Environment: real
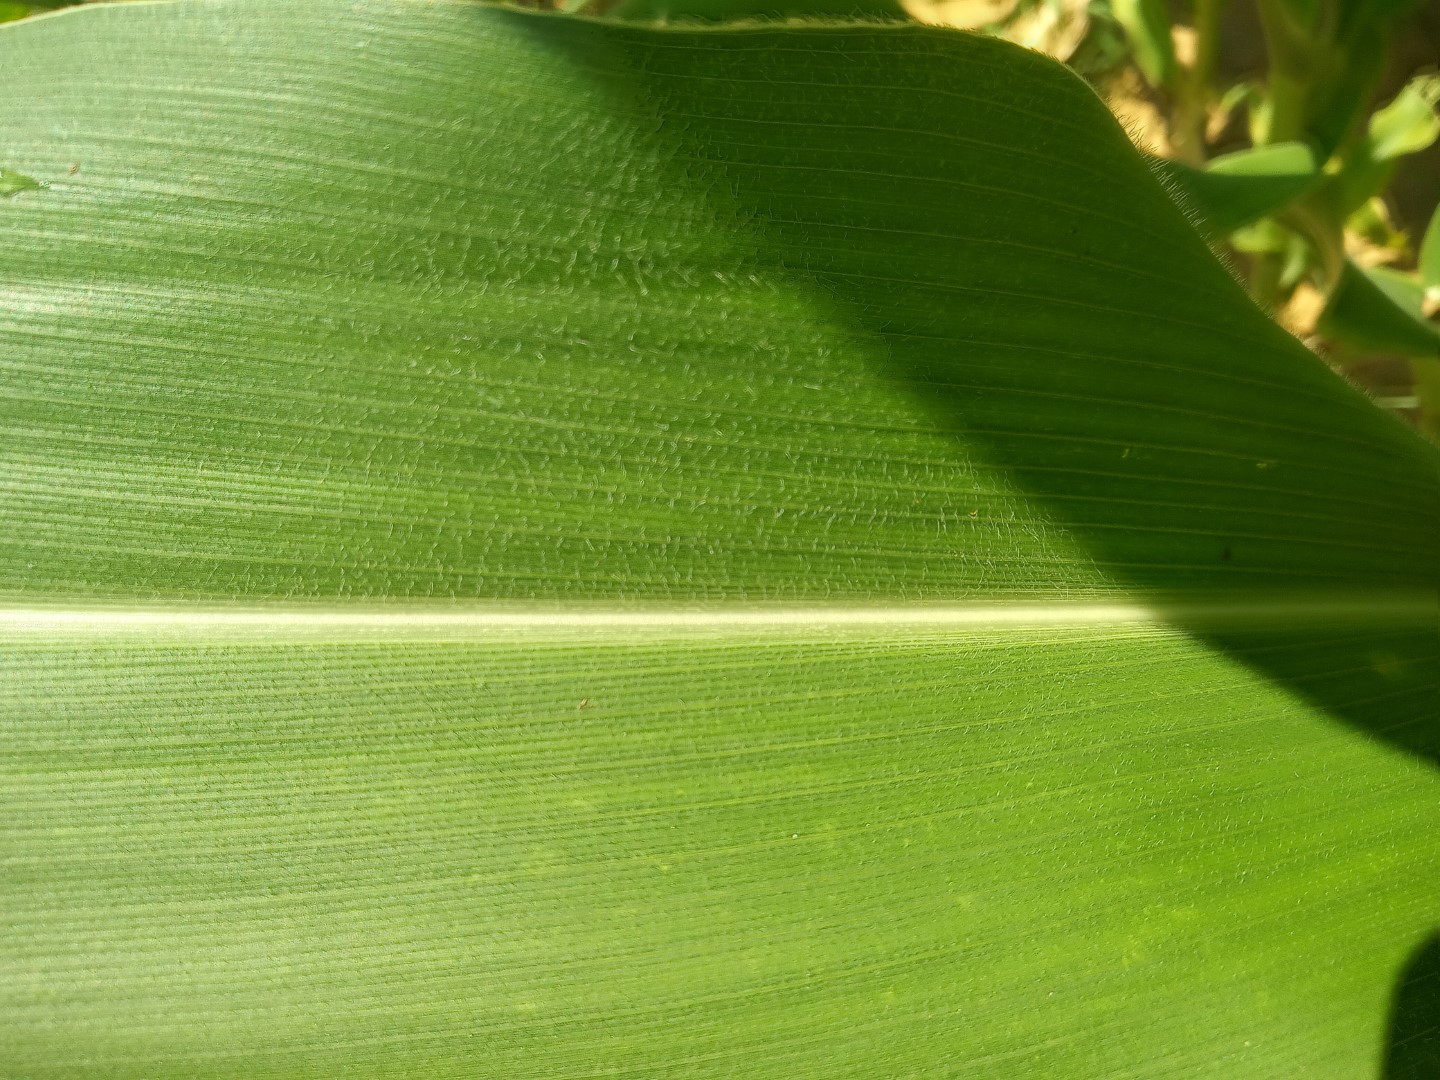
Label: healthy